List of Diriliş: Ertuğrul characters

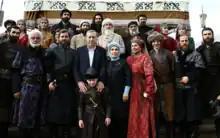

Turkish TV series "", created by Mehmet Bozdağ, focuses on the life of Ertuğrul, father of Osman I, founder of the Ottoman Empire. In the series, Ertuğrul is portrayed by Engin Altan Düzyatan, and Osman is portrayed by Emre Üçtepe.